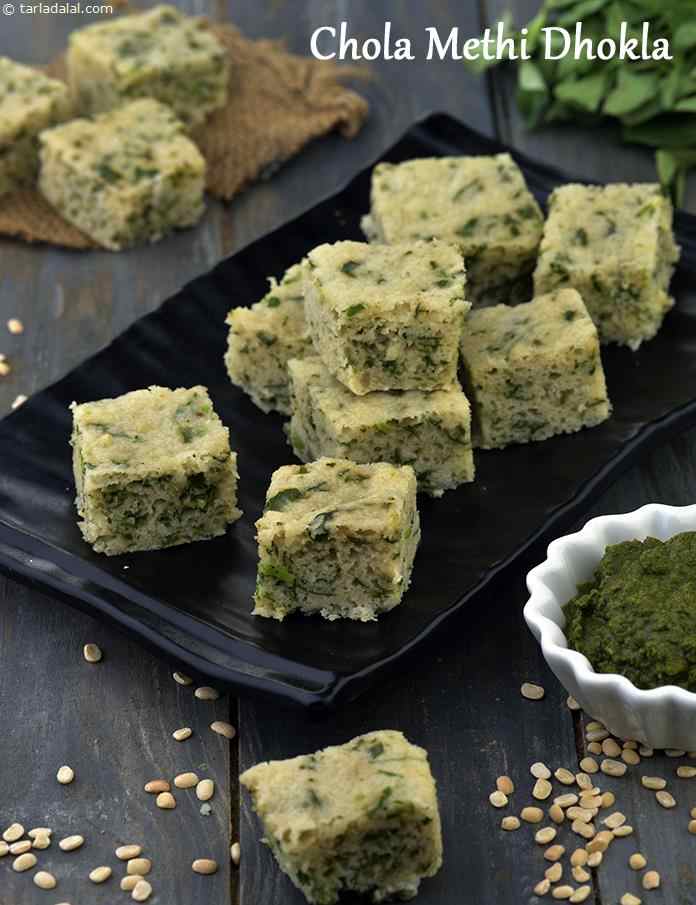
Dish: dhokla